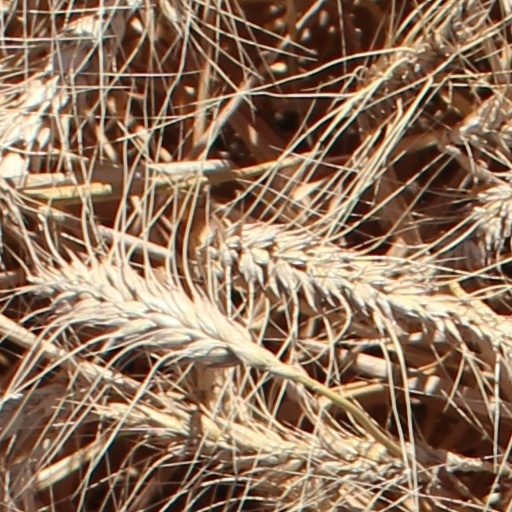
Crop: wheat